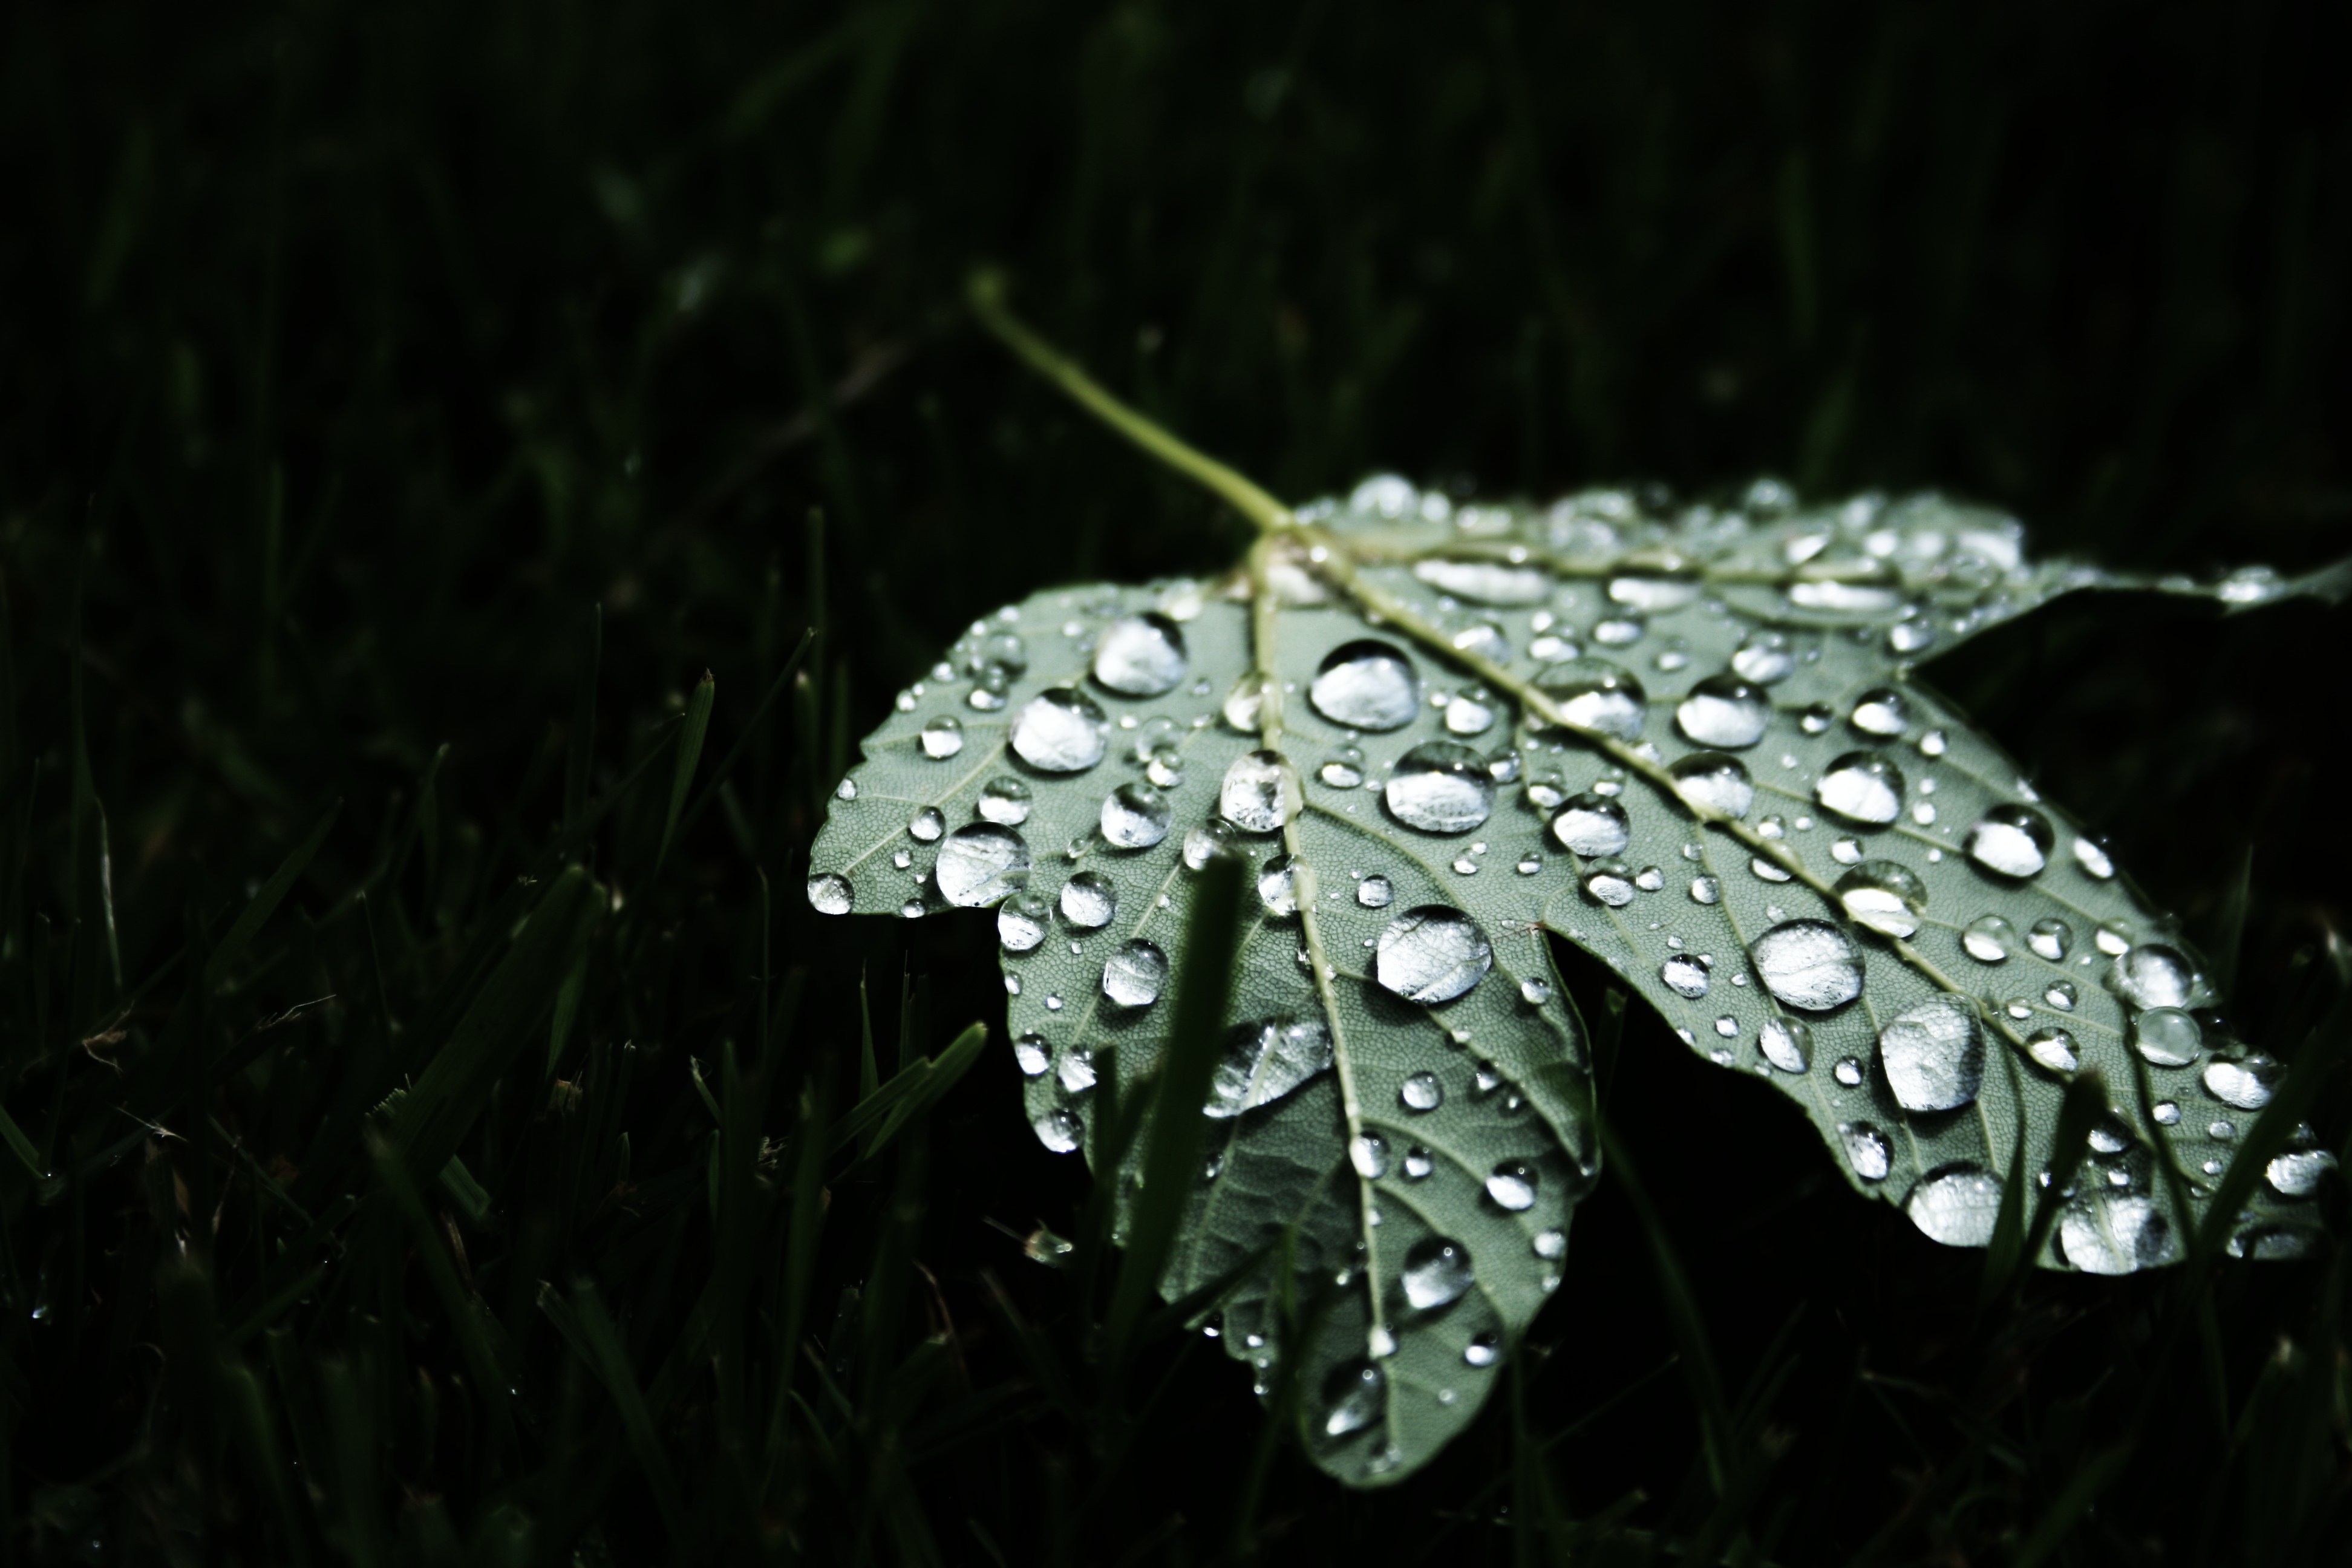
water, nature, grass, branch, drop, dew, black and white, plant, photography, leaf, flower, frost, green, botany, monochrome, flora, close up, moisture, macro photography, monochrome photography